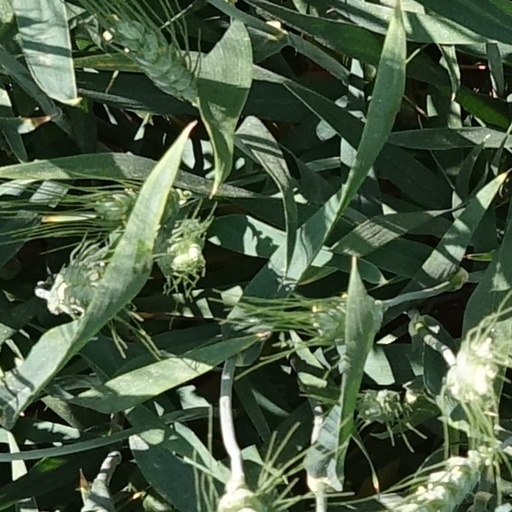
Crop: wheat